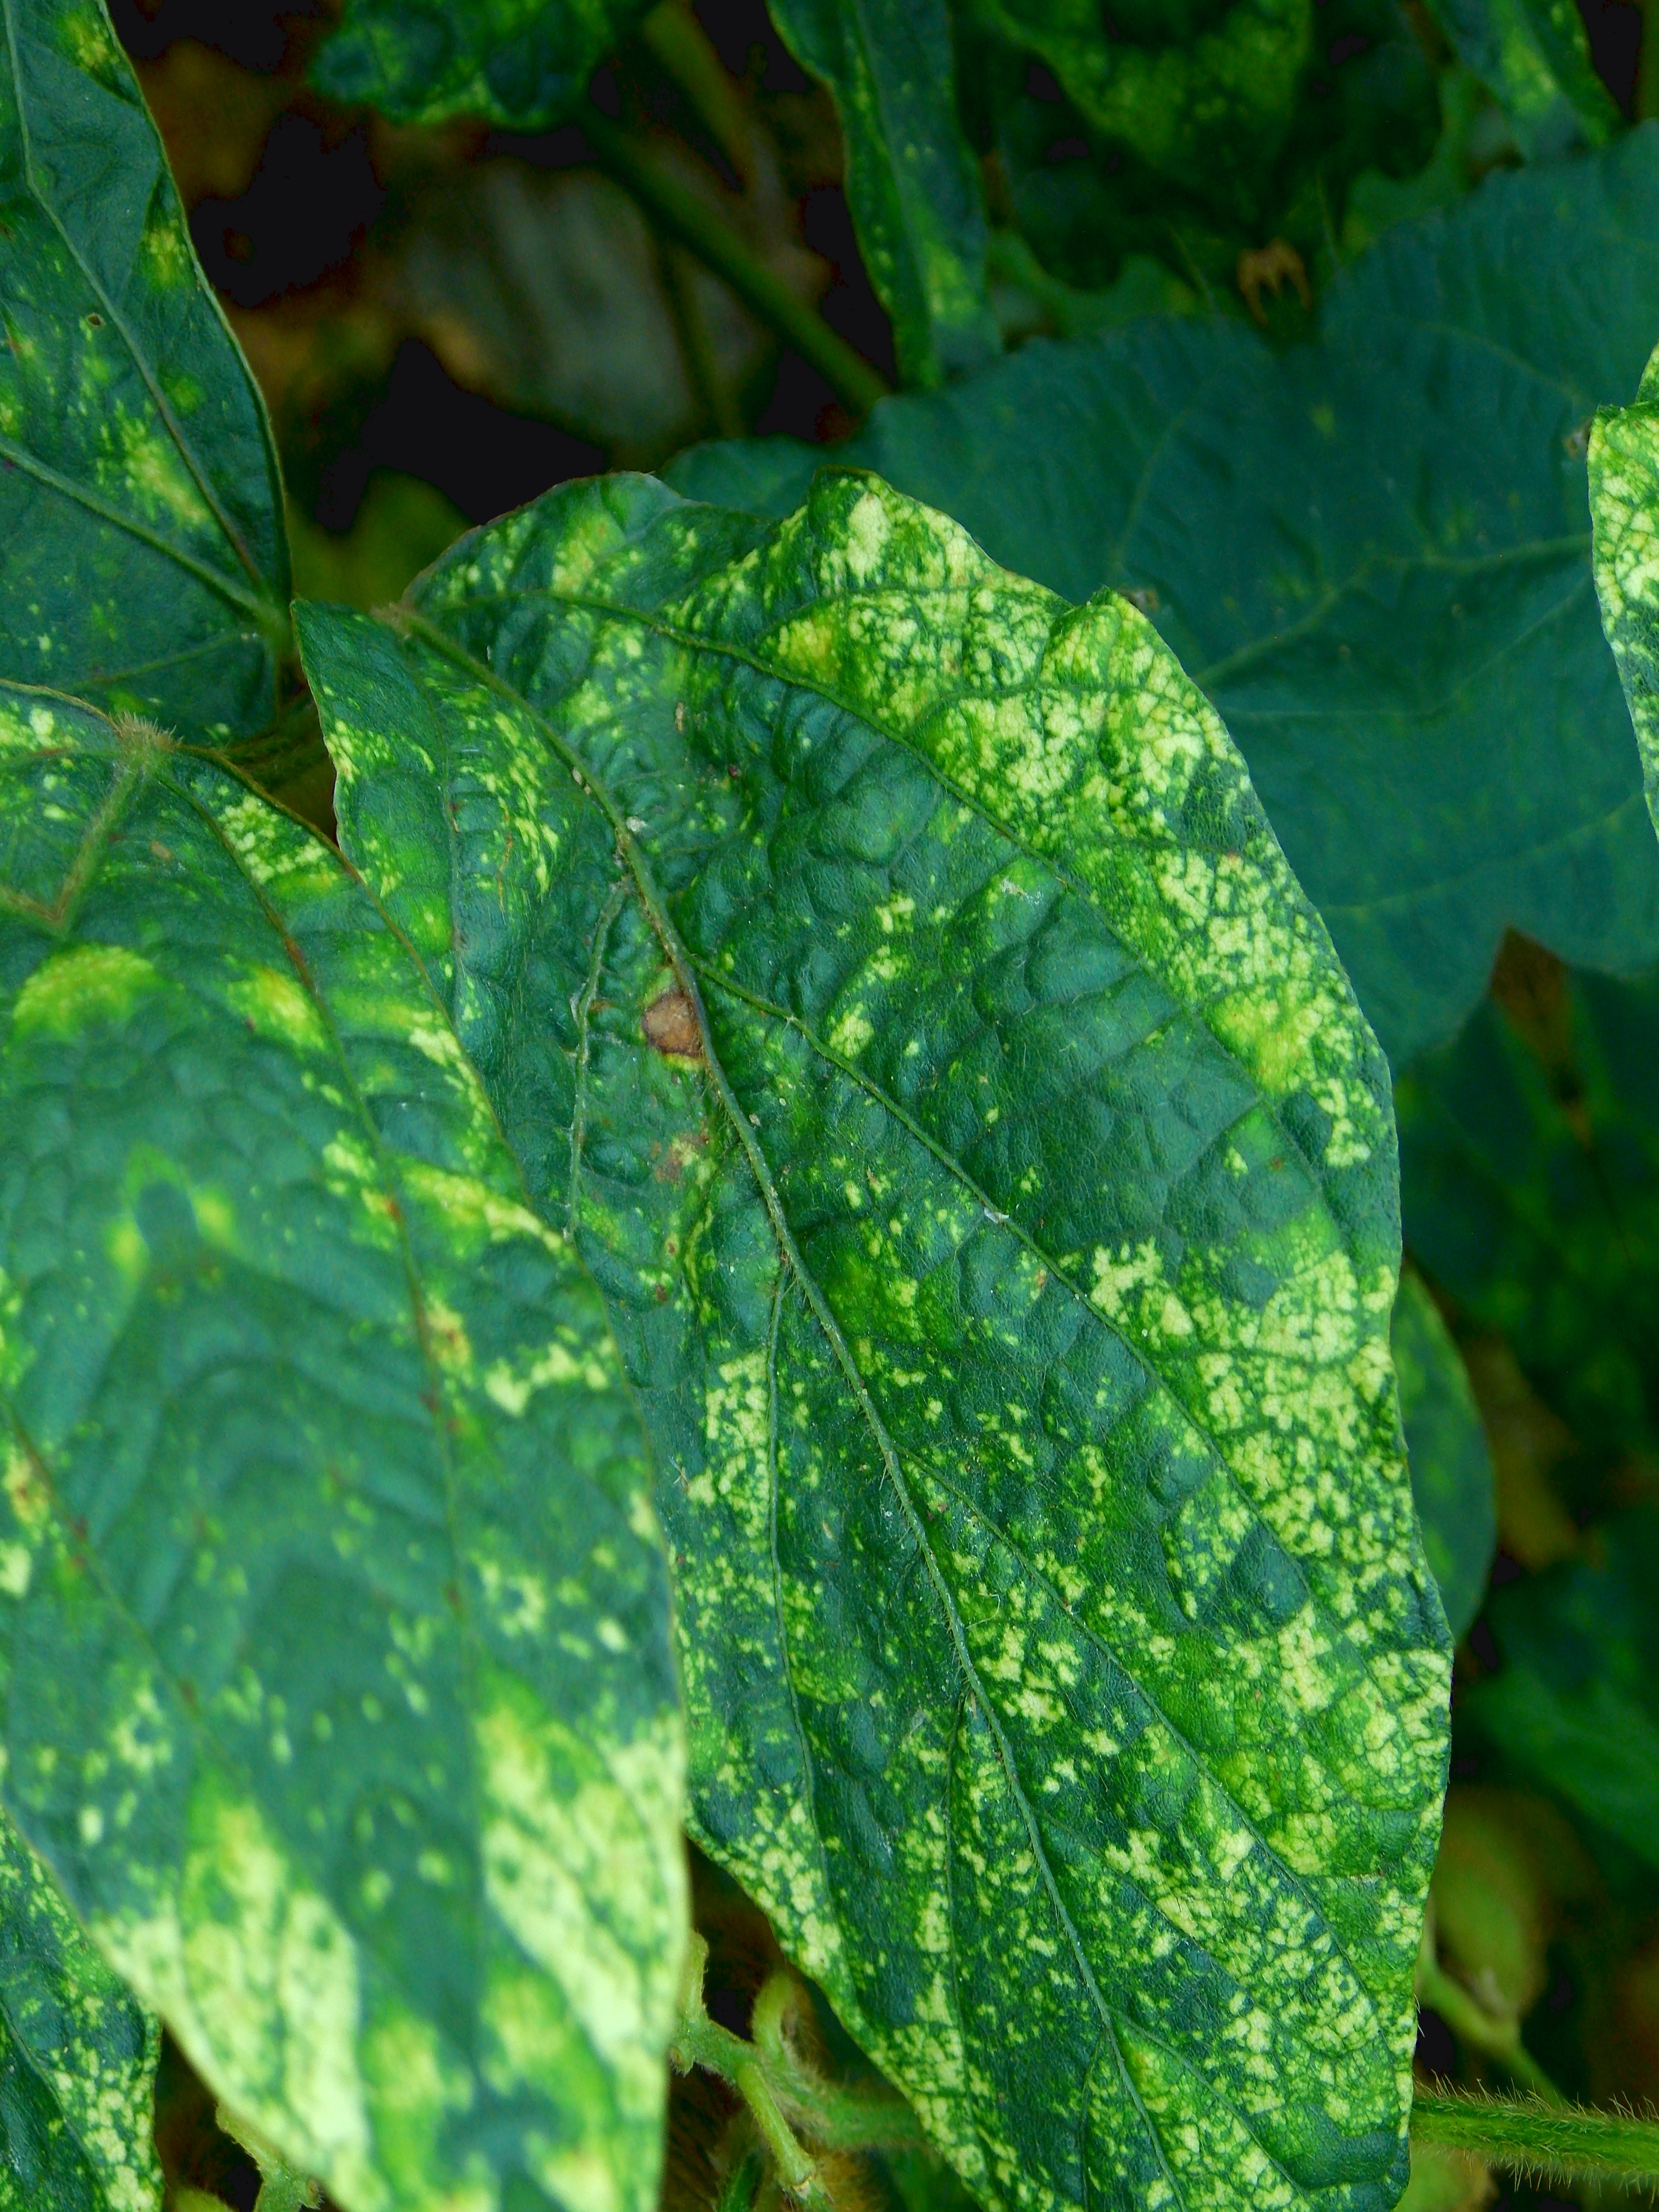
Label: Disease